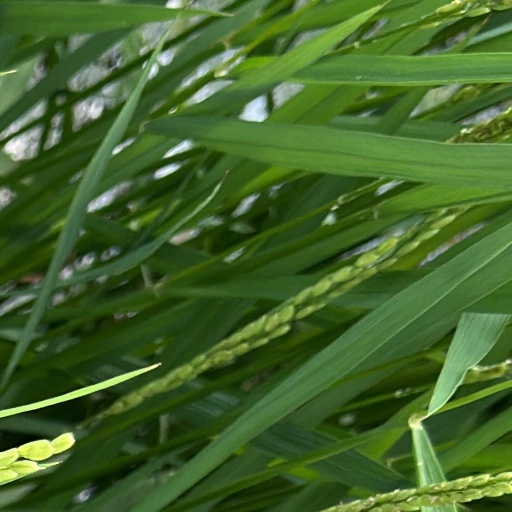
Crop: rice